Christian von Stetten

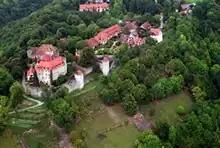
Castle Schloss Stetten from above

Stetten is a member of the noble Franconian Stetten family, who date back to 1098. His mother is Swiss, and he holds dual German and Swiss citizenship. He has a brother, Richard (born 1971), and a sister, Franziska (born 1977).